Big Three (Atlanta Braves)

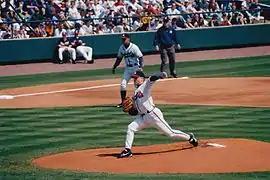
Tom Glavine would win his second NL Cy Young Award in 1998

Although their stats didn't look so bright the following year, the group still led the Braves to a league-best 103–59 record. Maddux pitched seven strong innings in Game 1, only surrendering two runs, but reliever Mike Remlinger surrendered four runs in the ninth inning and the Braves lost to the Astros 6–1. The Braves won Game 2 5–1 to even the series at one apiece heading to Houston for Games 3 and 4. In Game 3, after giving up two runs in the first inning, Glavine went five innings without surrendering another run as the Braves went on to beat the Astros 5–3 in twelve innings. In Game 4, Smoltz went the first seven innings only giving up one run and the Braves held a 7–0 lead. Then in the 8th inning, he gave up a three-run homer to Ken Caminiti, which resulted in Smoltz being pulled out of the Game as John Rocker halted the Astros rally with three outs. The Braves won the game 7–5 and advanced to the NLCS for the eighth consecutive season. Maddux got off to a solid start in the NLCS against the New York Mets as he gave up only one run in seven innings to lead the Braves to a 4–2 win in Game 1. Smoltz pitched a 1–2–3 inning in the 9th to seal a 4–3 win for the Braves in Game 2 and take a 2–0 series lead heading to New York. Glavine pitched seven scoreless innings n Game 3 to lead the Braves to a 1–0 win over the Mets and put them one game away from advancing to the World Series. Smoltz did his part on Game 4 as he only allowed two runs in innings, but Mike Remlinger could not seal it for the Braves as he gave up another run which ultimately cost them the game, as they lost 3–2. After allowing two runs in the first inning of Game 5, Maddux pitched six scoreless innings, but the game was tied 2–2 at that point and the Braves ultimately lost 4–3 in 15 innings. The Braves won Game 6 10–9 in eleven innings to capture the NL Pennant and advance to the 1999 World Series. Maddux started the World Series strong as he pitched seven scoreless innings; however, he put four consecutive hitters on base to start the 8th inning and all four of them scored, which gave the Yankees a 4–1 lead and the Yankees ended up winning 4–1. After the Braves lost Game 2 7–2, Glavine gave up five runs in seven innings as the Braves lost 6–5 in ten innings and faced a 3–0 hole. Smoltz gave up three runs in seven innings in Game 4 and the Braves were swept in the World Series, losing Game 4 4–1.